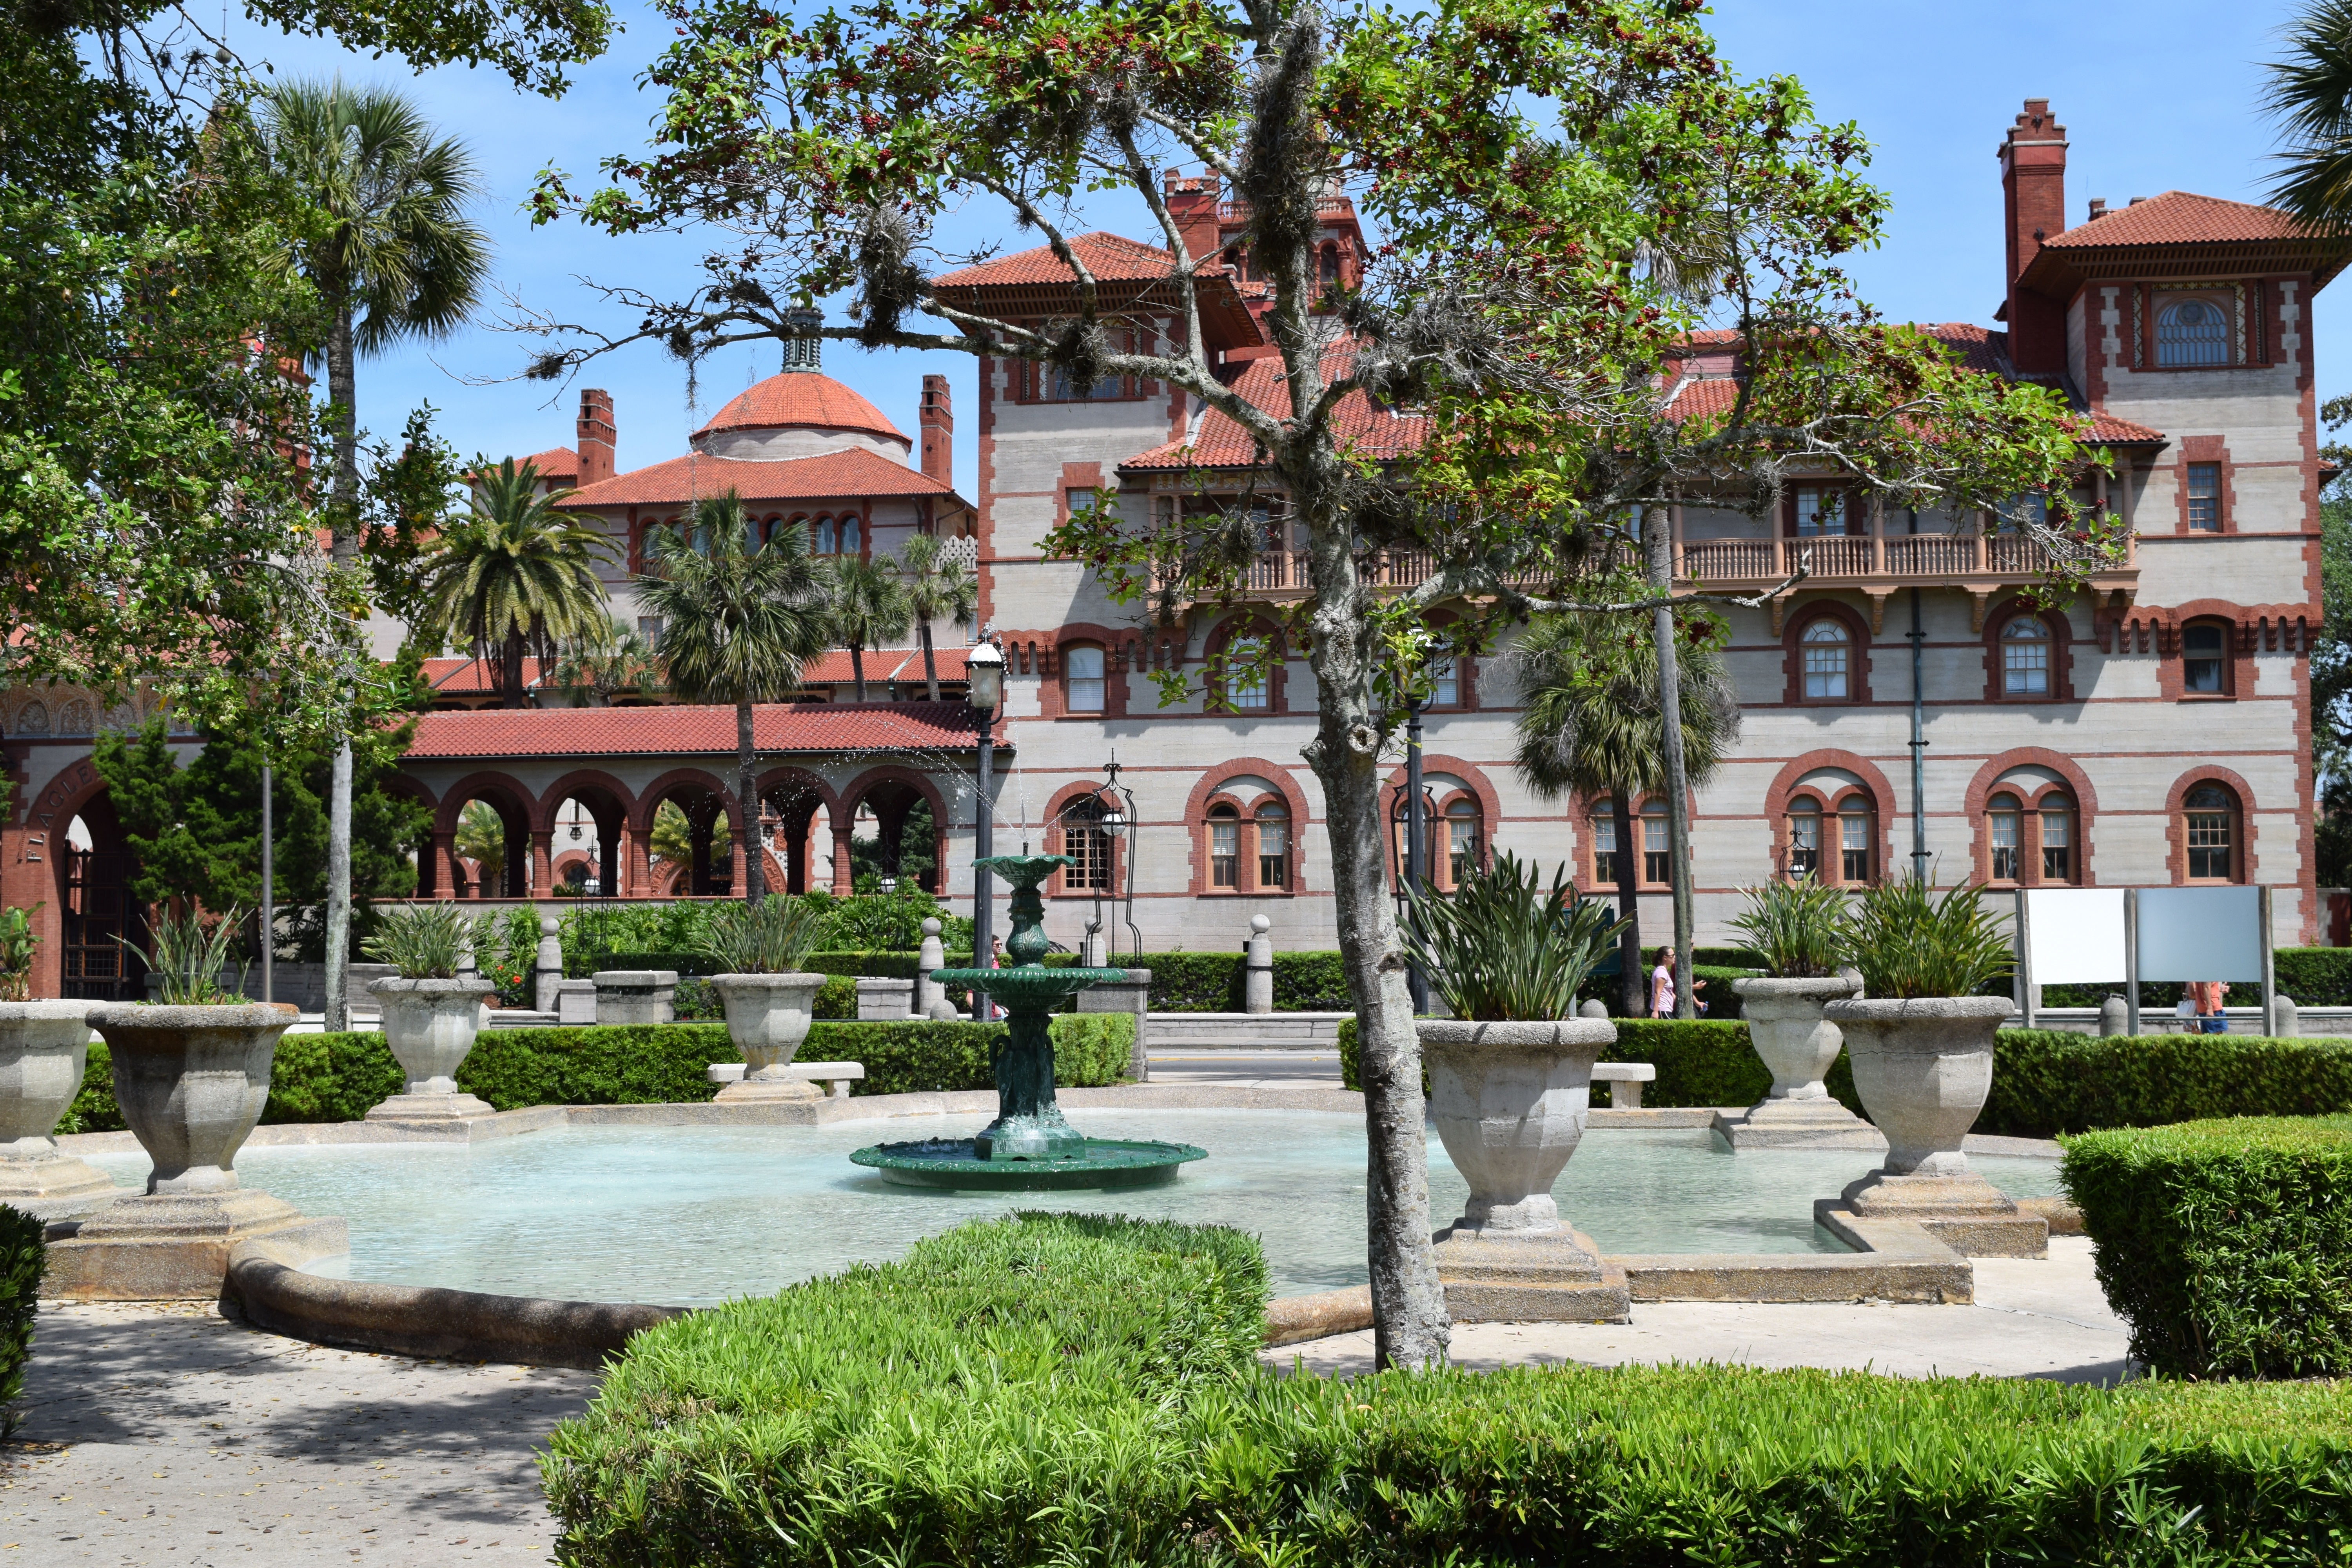
architecture, mansion, building, palace, home, travel, plaza, america, property, historic, garden, courtyard, resort, saint, spanish, estate, florida, augustine, residential area